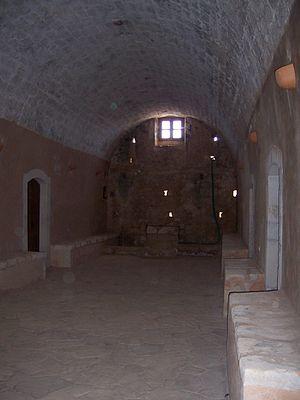
Le monastère d’Arkadi est un monastère orthodoxe situé sur un plateau fertile à 23 km au sud-est de Rethymnon, sur l'île de Crète.